GC skew

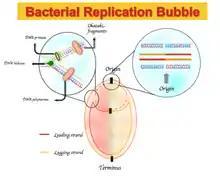
Richness of G over T in the leading strand, resulting in a GC skew sign at the origin and terminus.

GC skew is when the nucleotides guanine and cytosine are over- or under-abundant in a particular region of DNA or RNA. GC skew is also a statistical method for measuring strand-specific guanine overrepresentation.